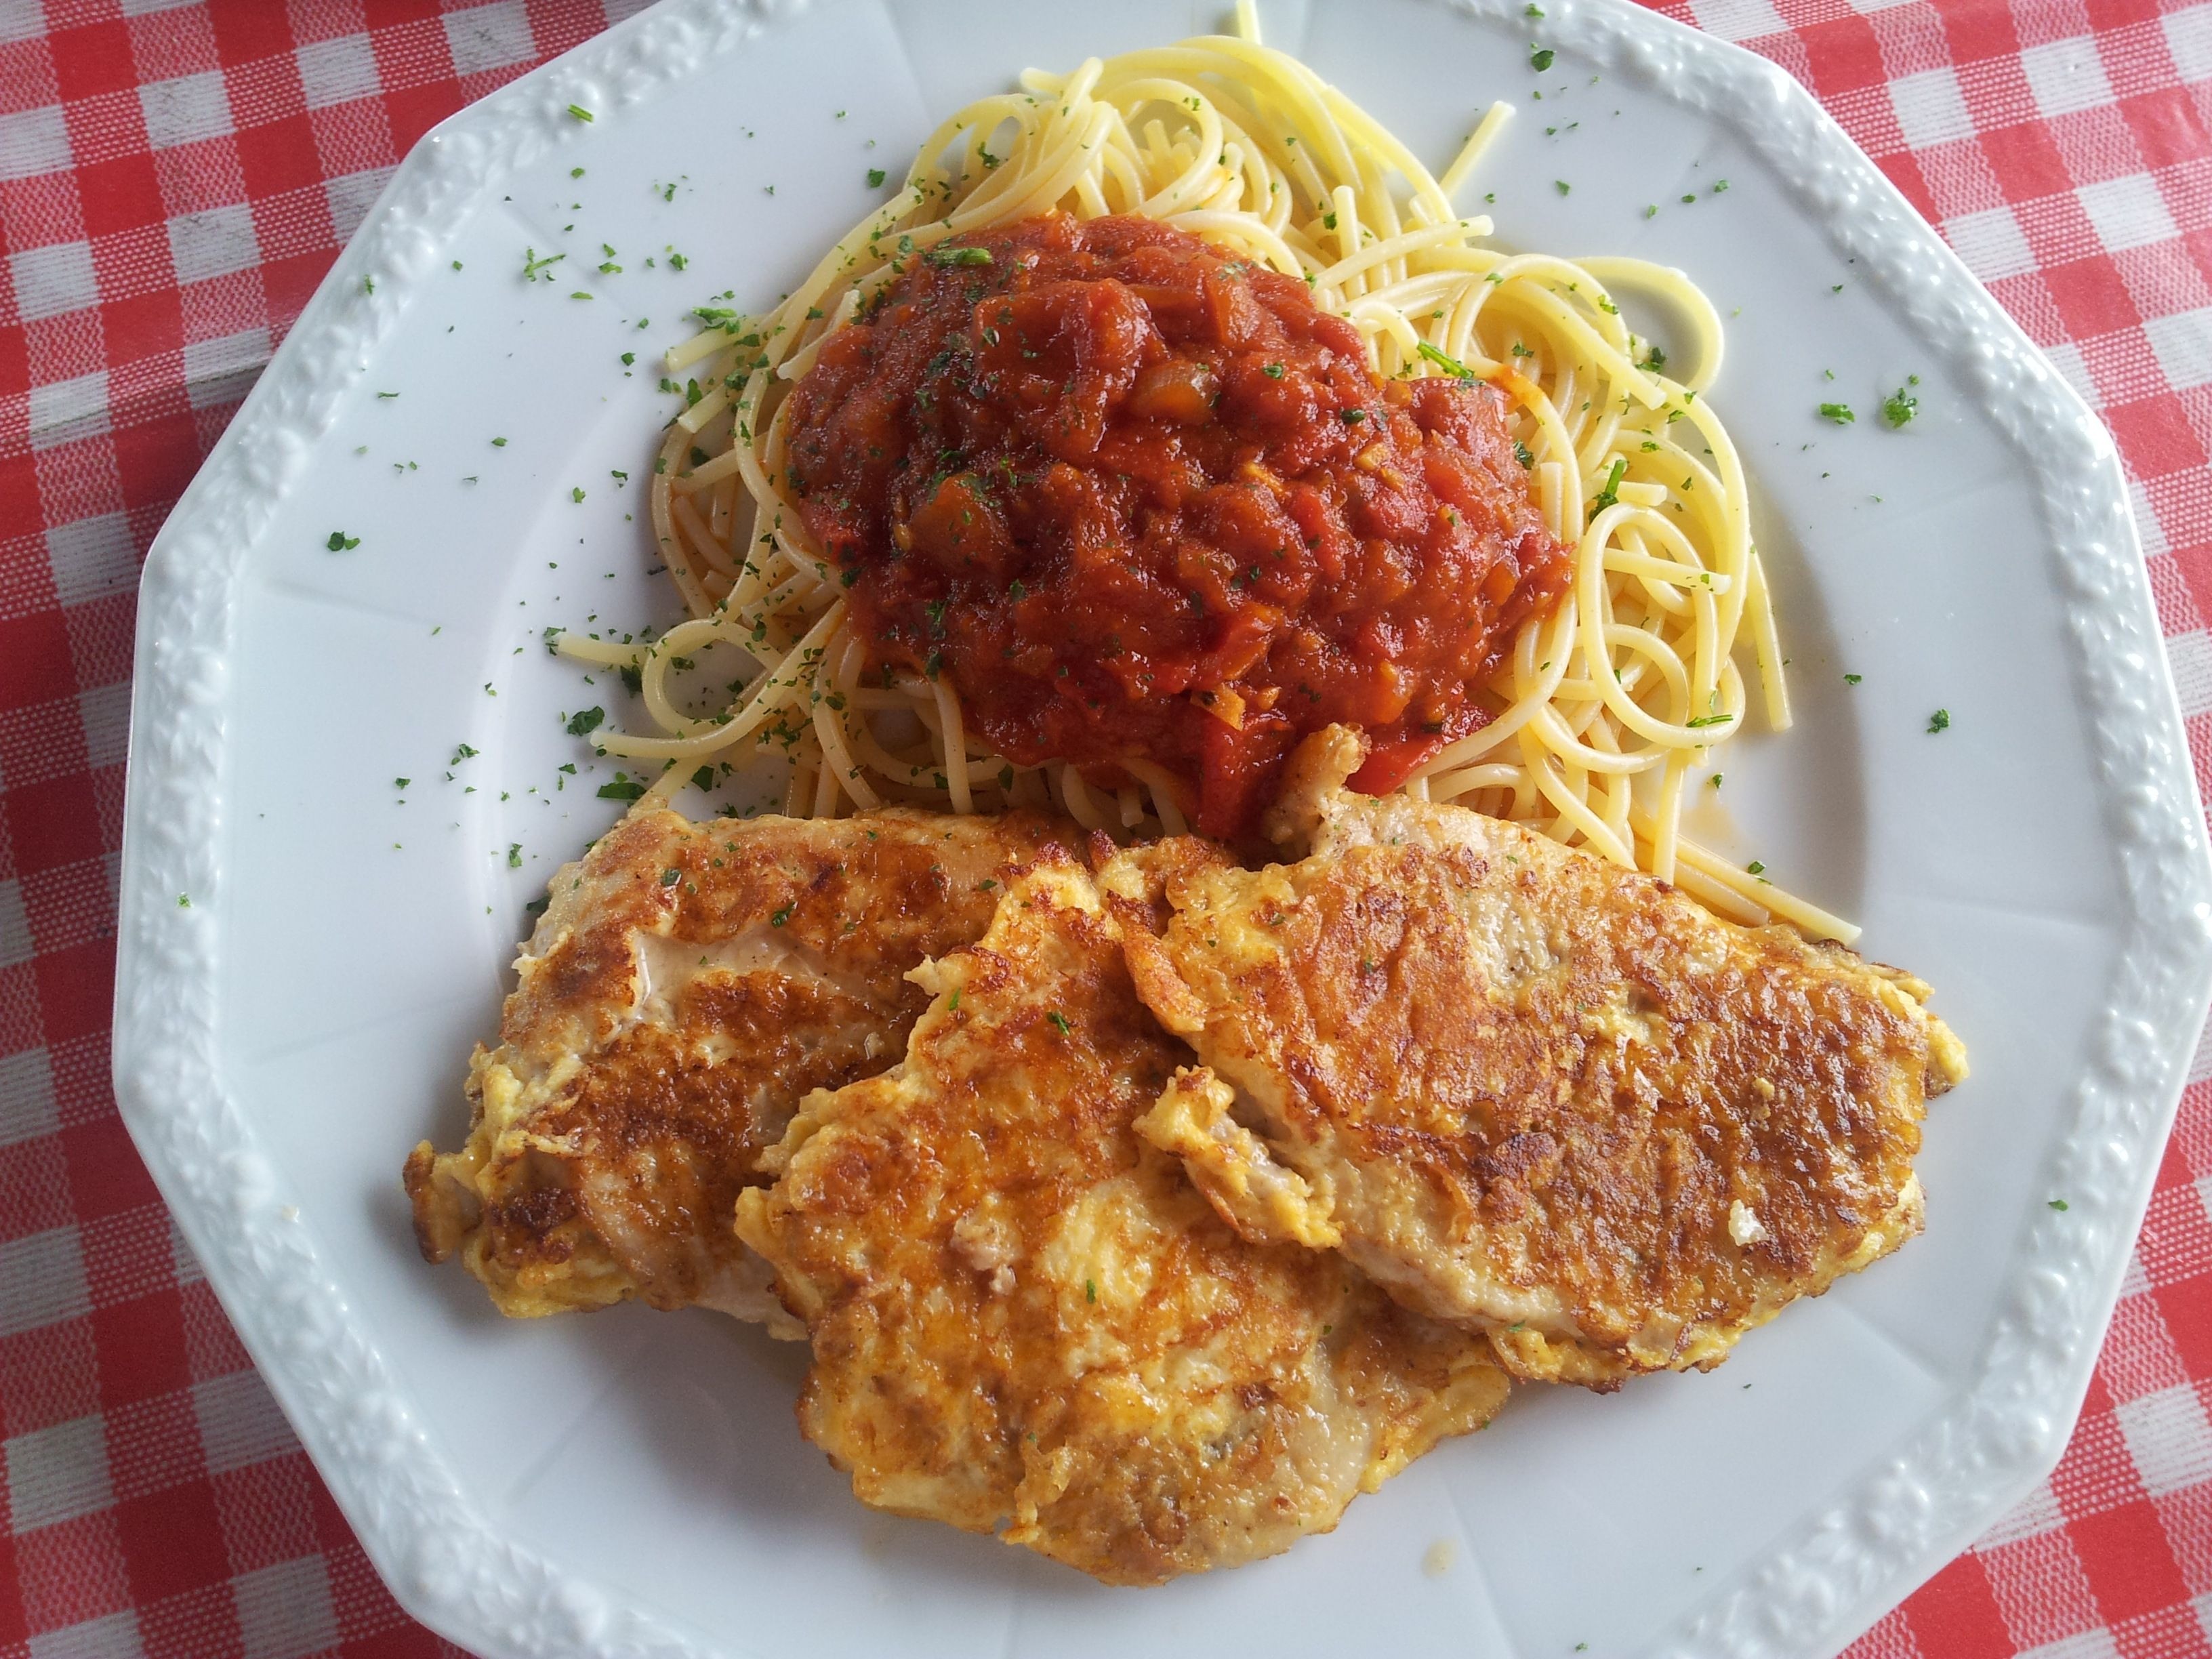
dish, meal, food, produce, breakfast, eat, meat, cuisine, spaghetti, vegetarian food, meatball, fried food